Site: brandenburg
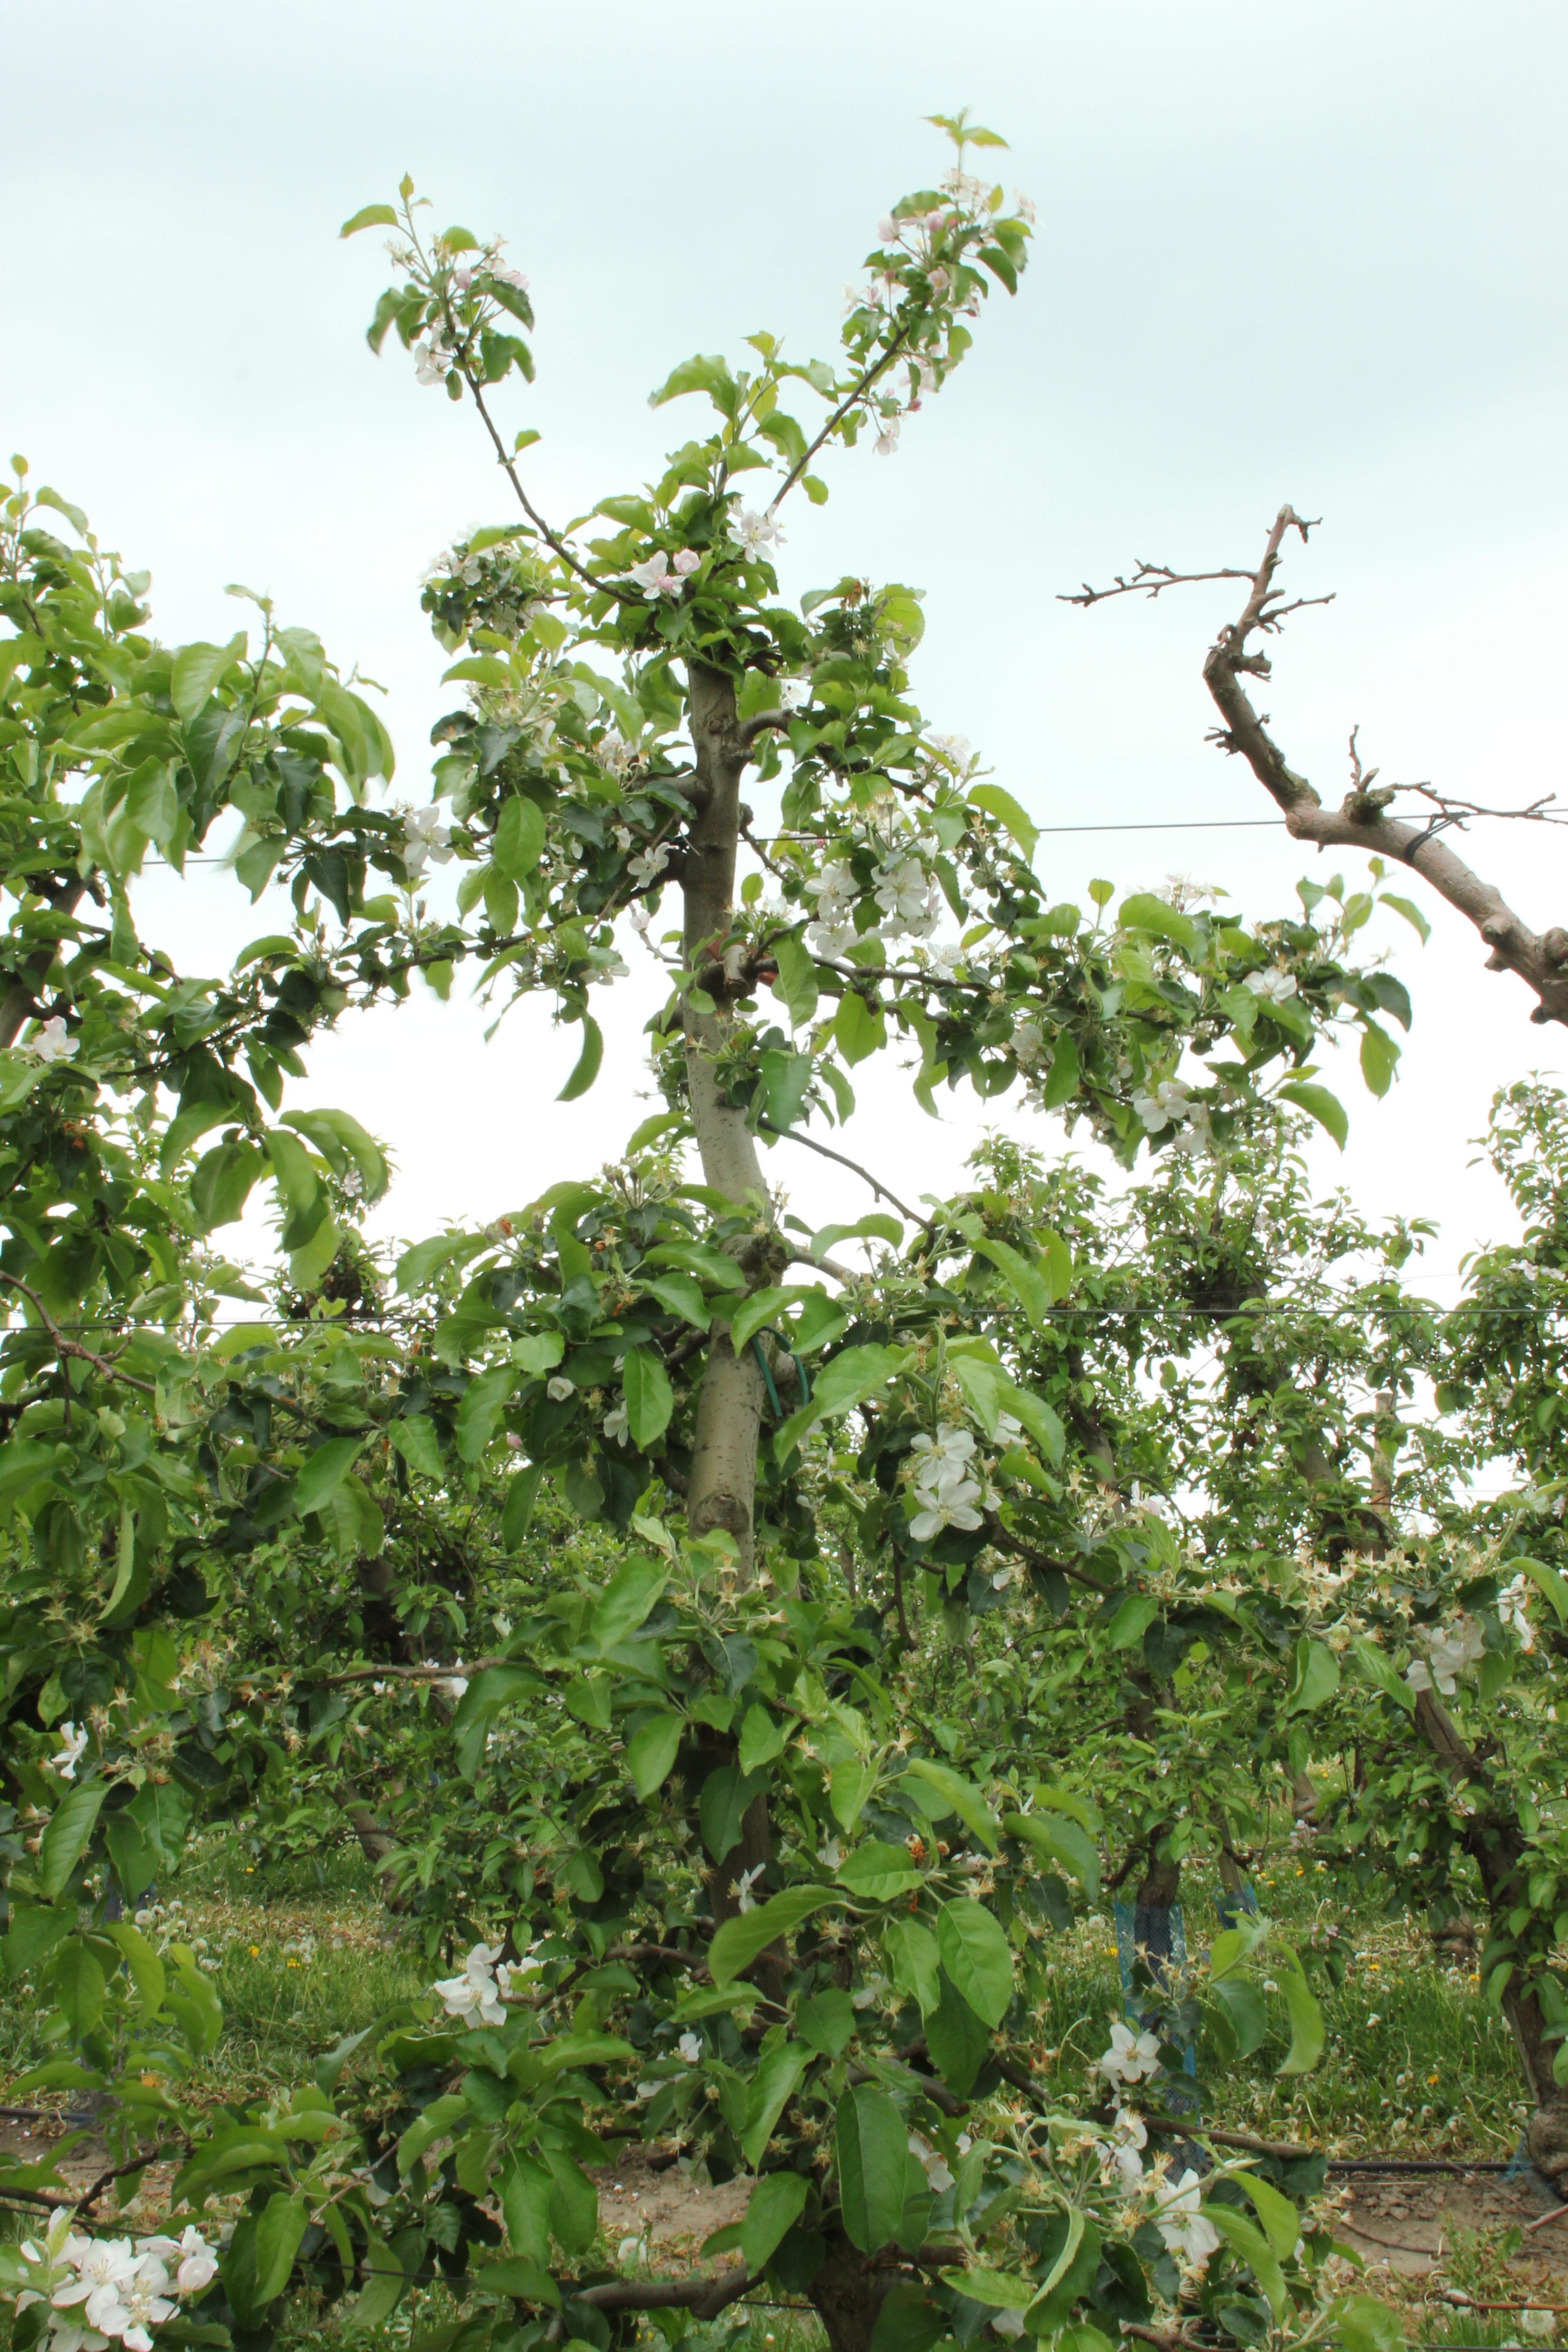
Growth stage (BBCH 67): Flowering